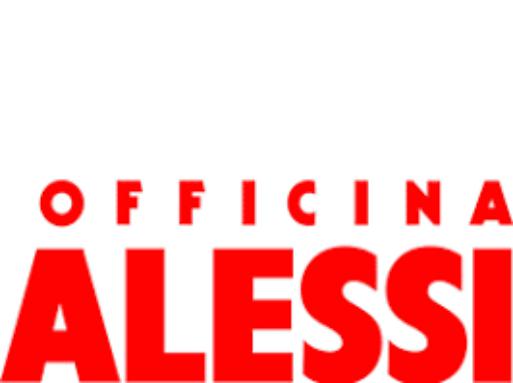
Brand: alessi
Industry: Necessities